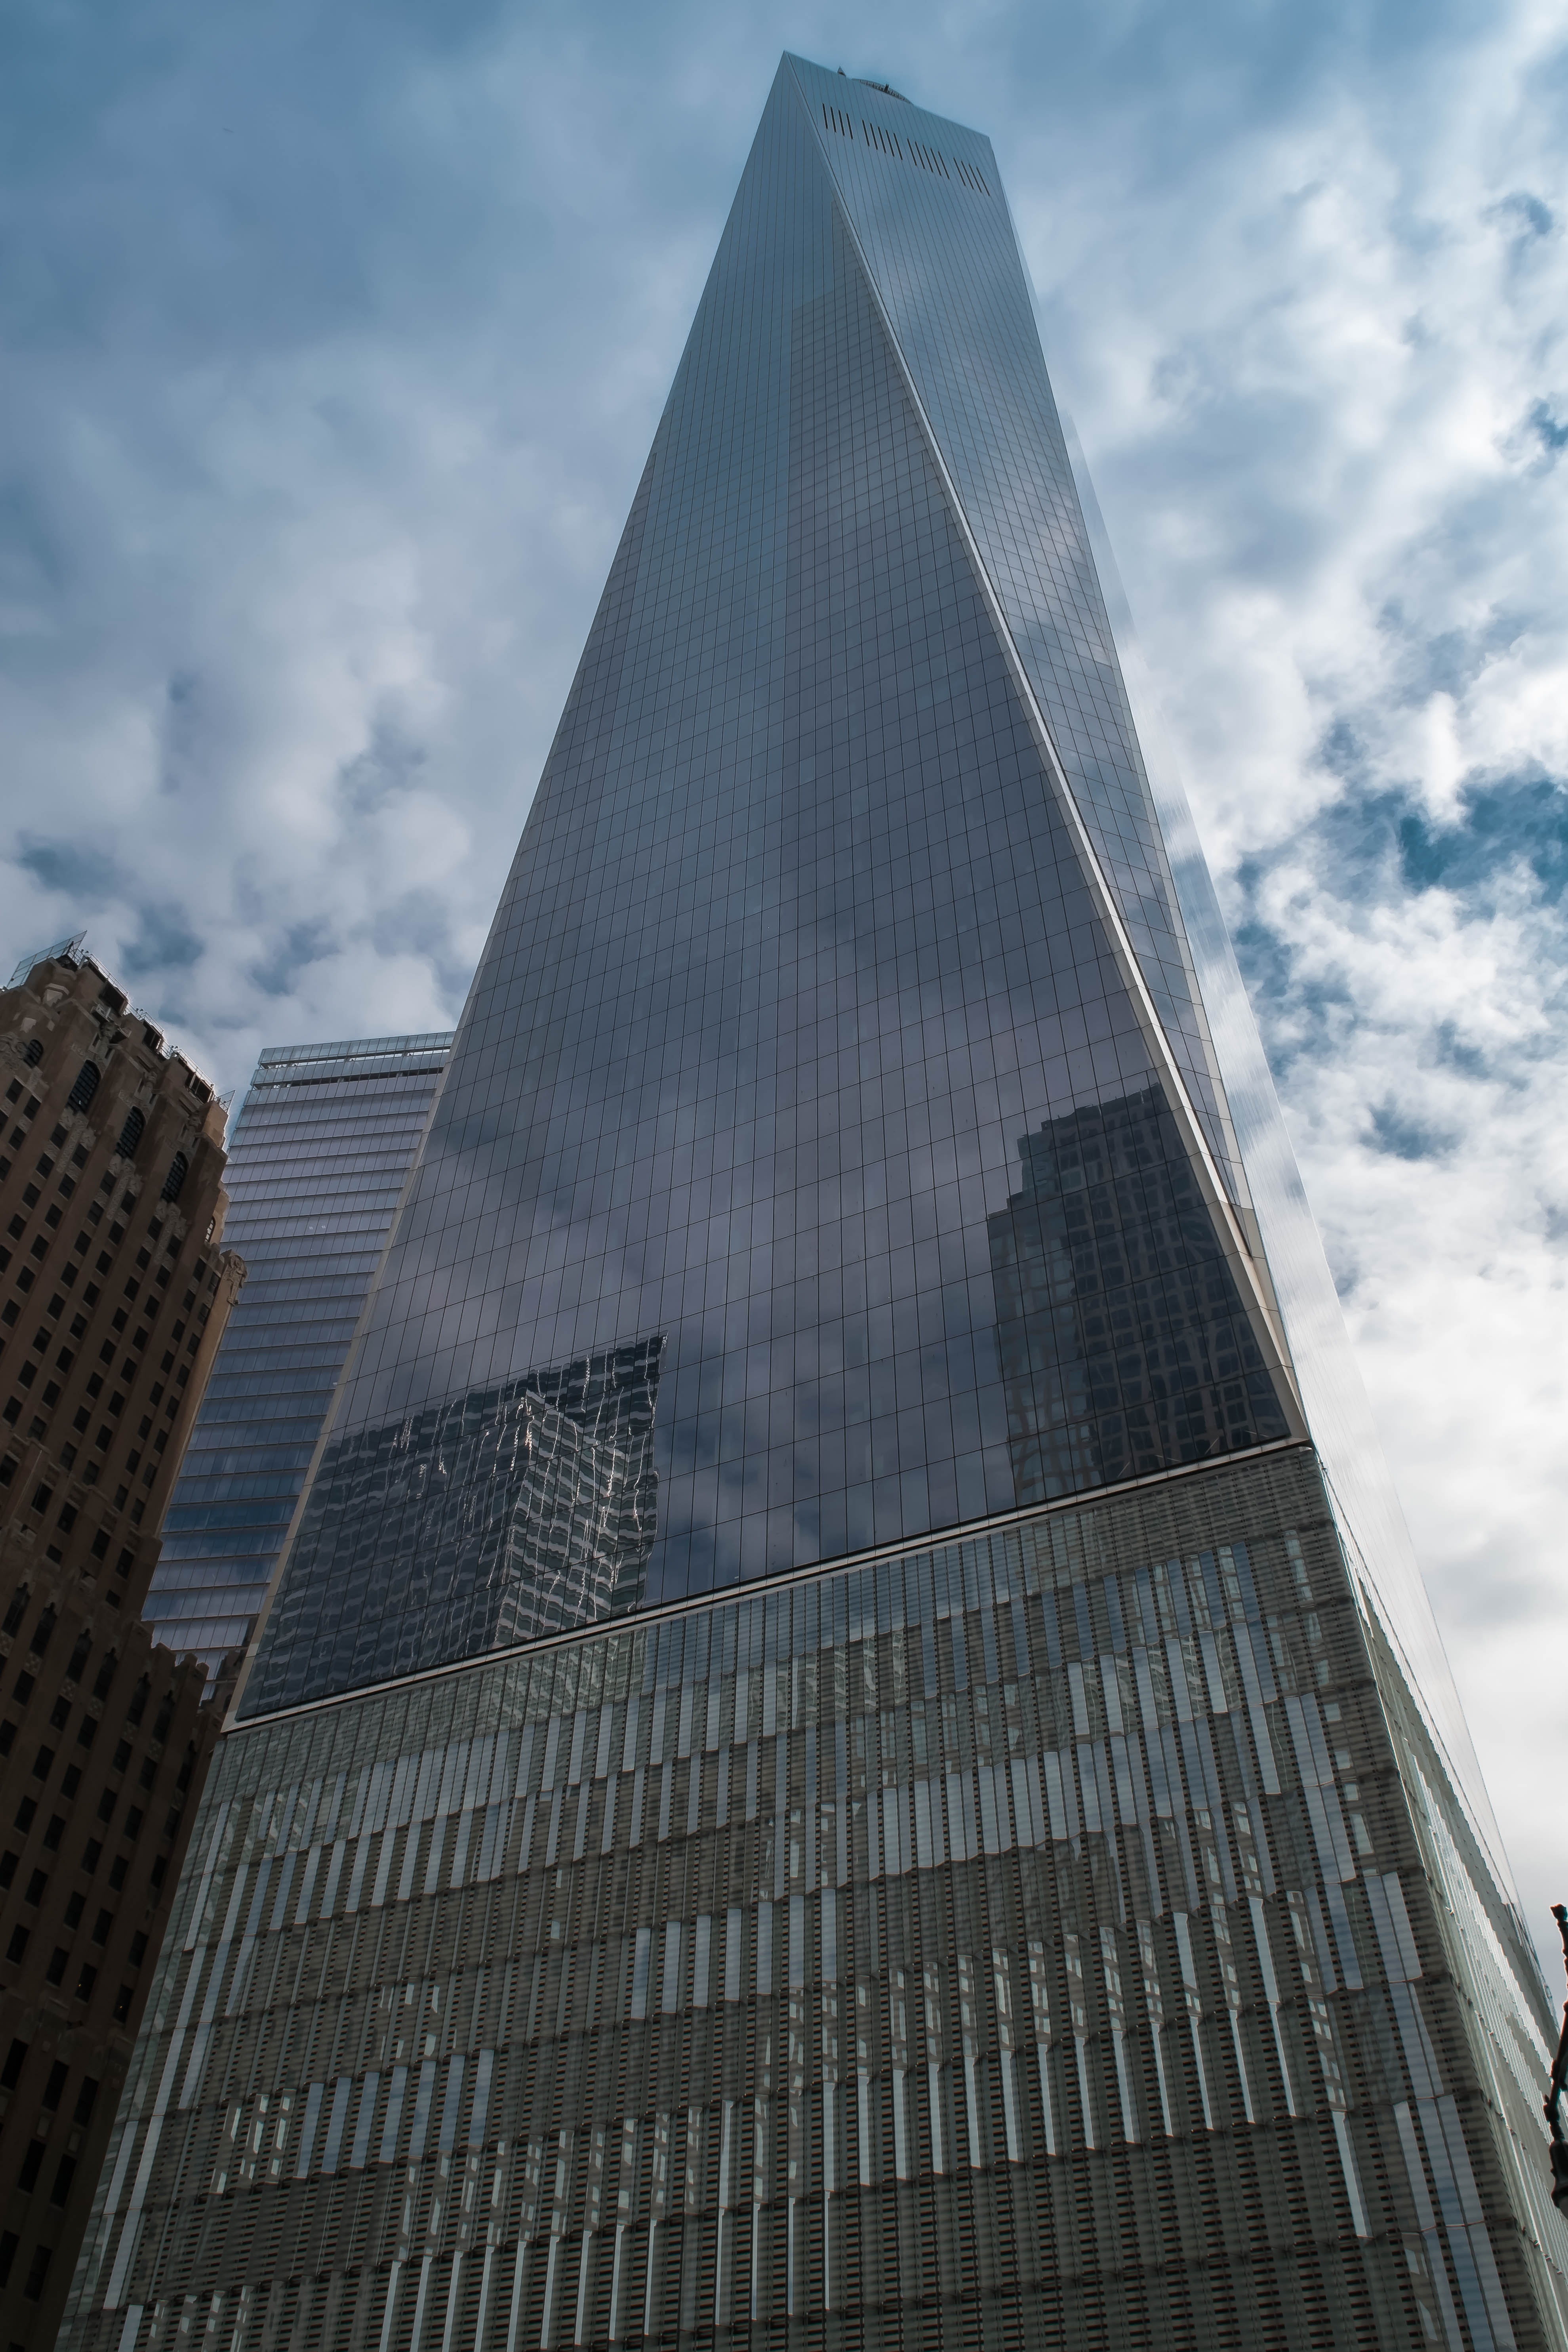
architecture, building, skyscraper, new york, manhattan, monument, cityscape, downtown, reflection, tower, landmark, facade, tower block, united states, spire, symmetry, shape, metropolis, urban area, metropolitan area